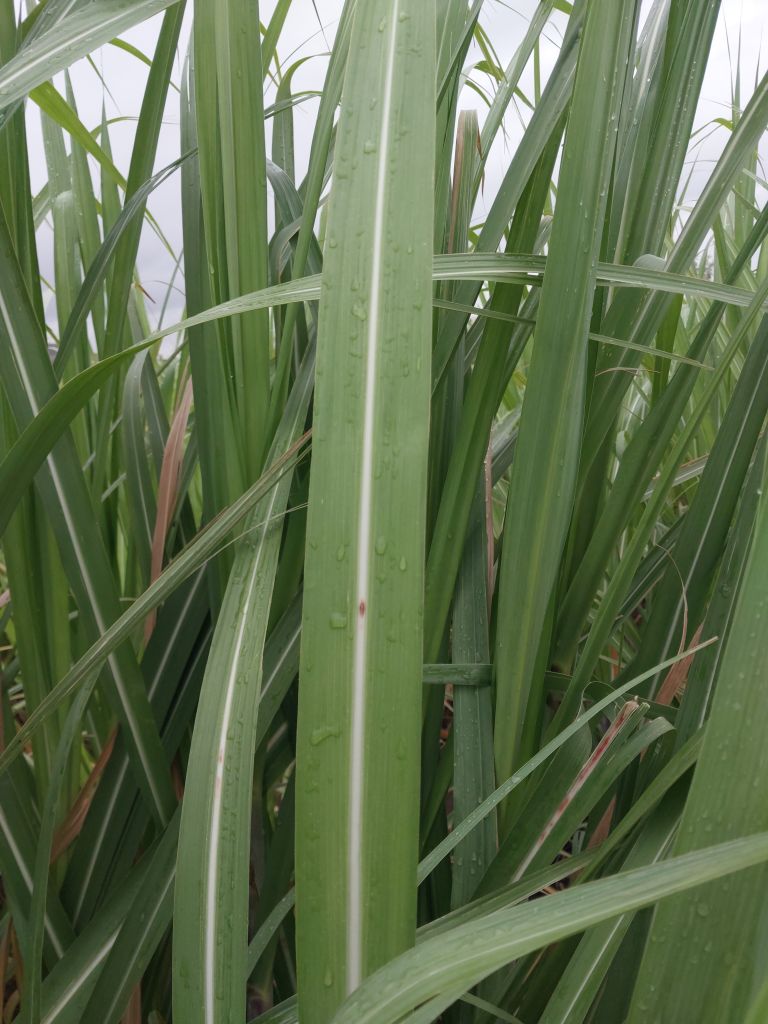
Label: Brown Spot